Wild Orchid (film)

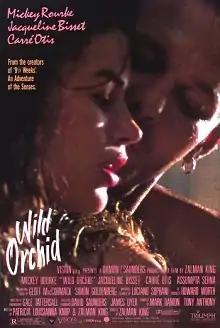
Theatrical release poster

Wild Orchid is a 1989 American erotic romantic drama film directed by Zalman King and starring Mickey Rourke, Jacqueline Bisset, Carré Otis, and Assumpta Serna.